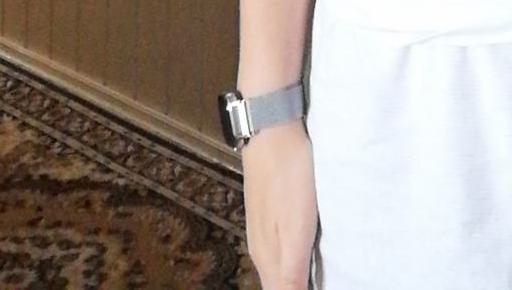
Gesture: no_gesture